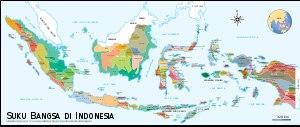
"En indonésien, ""groupe ethnique"" se dit suku bangsa ou plus simplement suku.